Good Morning (magazine)

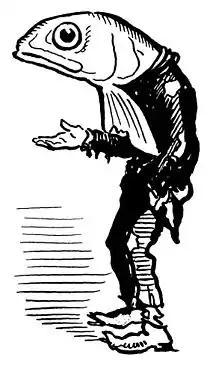
"The Poor Fish," a recurring meme from "Good Morning," reprised the "Henry Dubb" character of cartoonist Ryan Walker as an unthinking apologist for the capitalist system.

It was Jones, formerly associated with Young on the staff of "The Masses," who originally suggested the launch of a new magazine. Young organized a meeting in a Manhattan restaurant to organize the new publication. This was attended by a number of prominent figures in the radical publishing community, including Managing Editor of the "New York Call" Charles W. Ervin, veteran political cartoonist Ryan Walker, and journalist Charles W. Wood, among others. Those gathered decided to attempt to reignite the dispirited socialist movement through a humor magazine which would "satirize the whole capitalistic works."